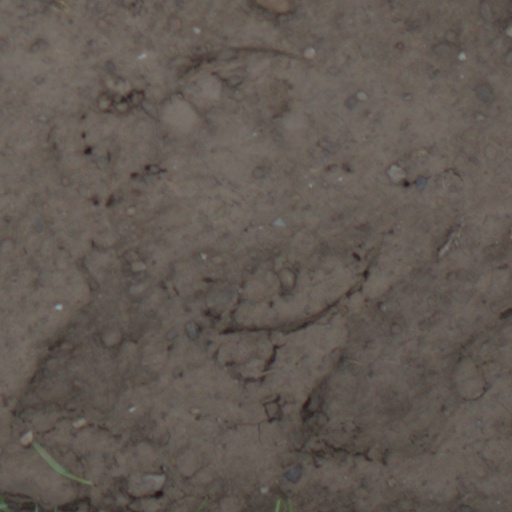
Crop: wheat